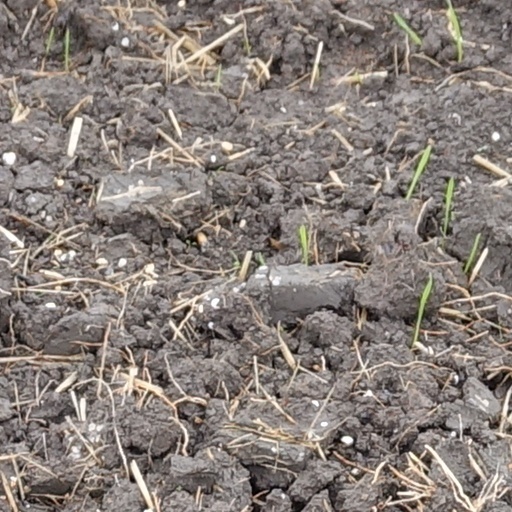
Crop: wheat